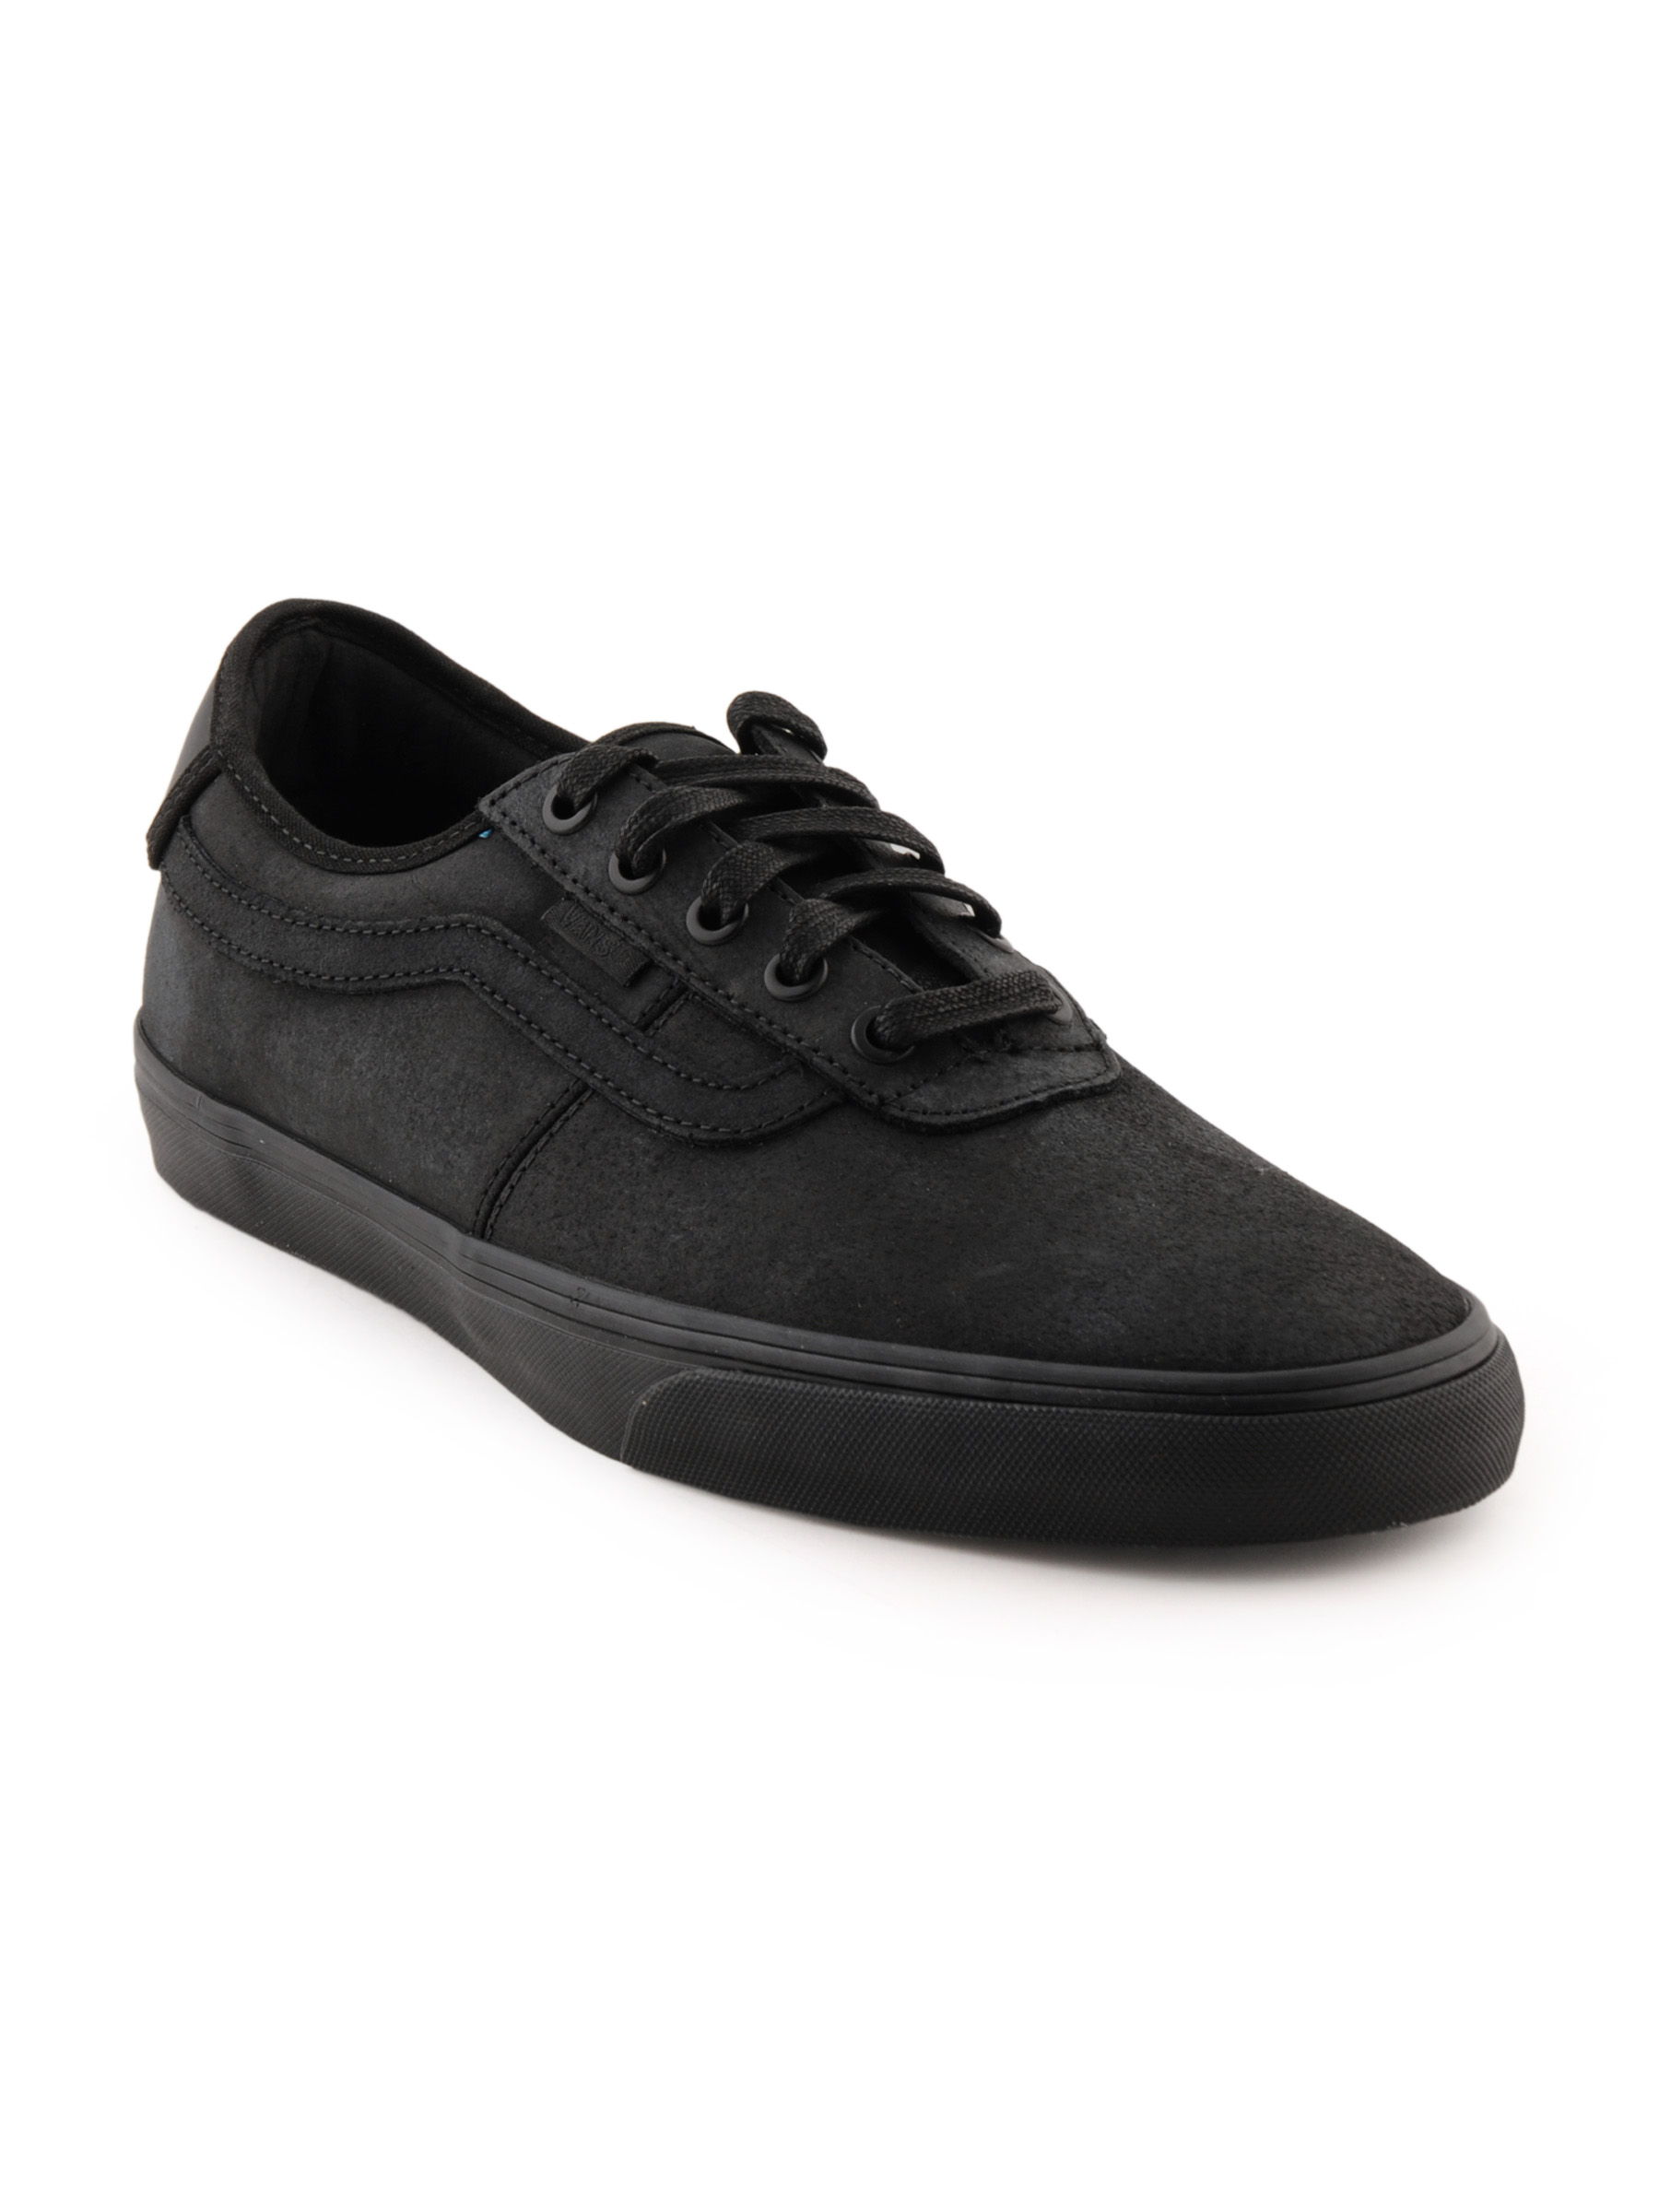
Vans Men Rowley SPV Black Casual Shoes
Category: Footwear / Shoes / Casual Shoes
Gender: Men
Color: Black
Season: Summer 2012
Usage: Casual